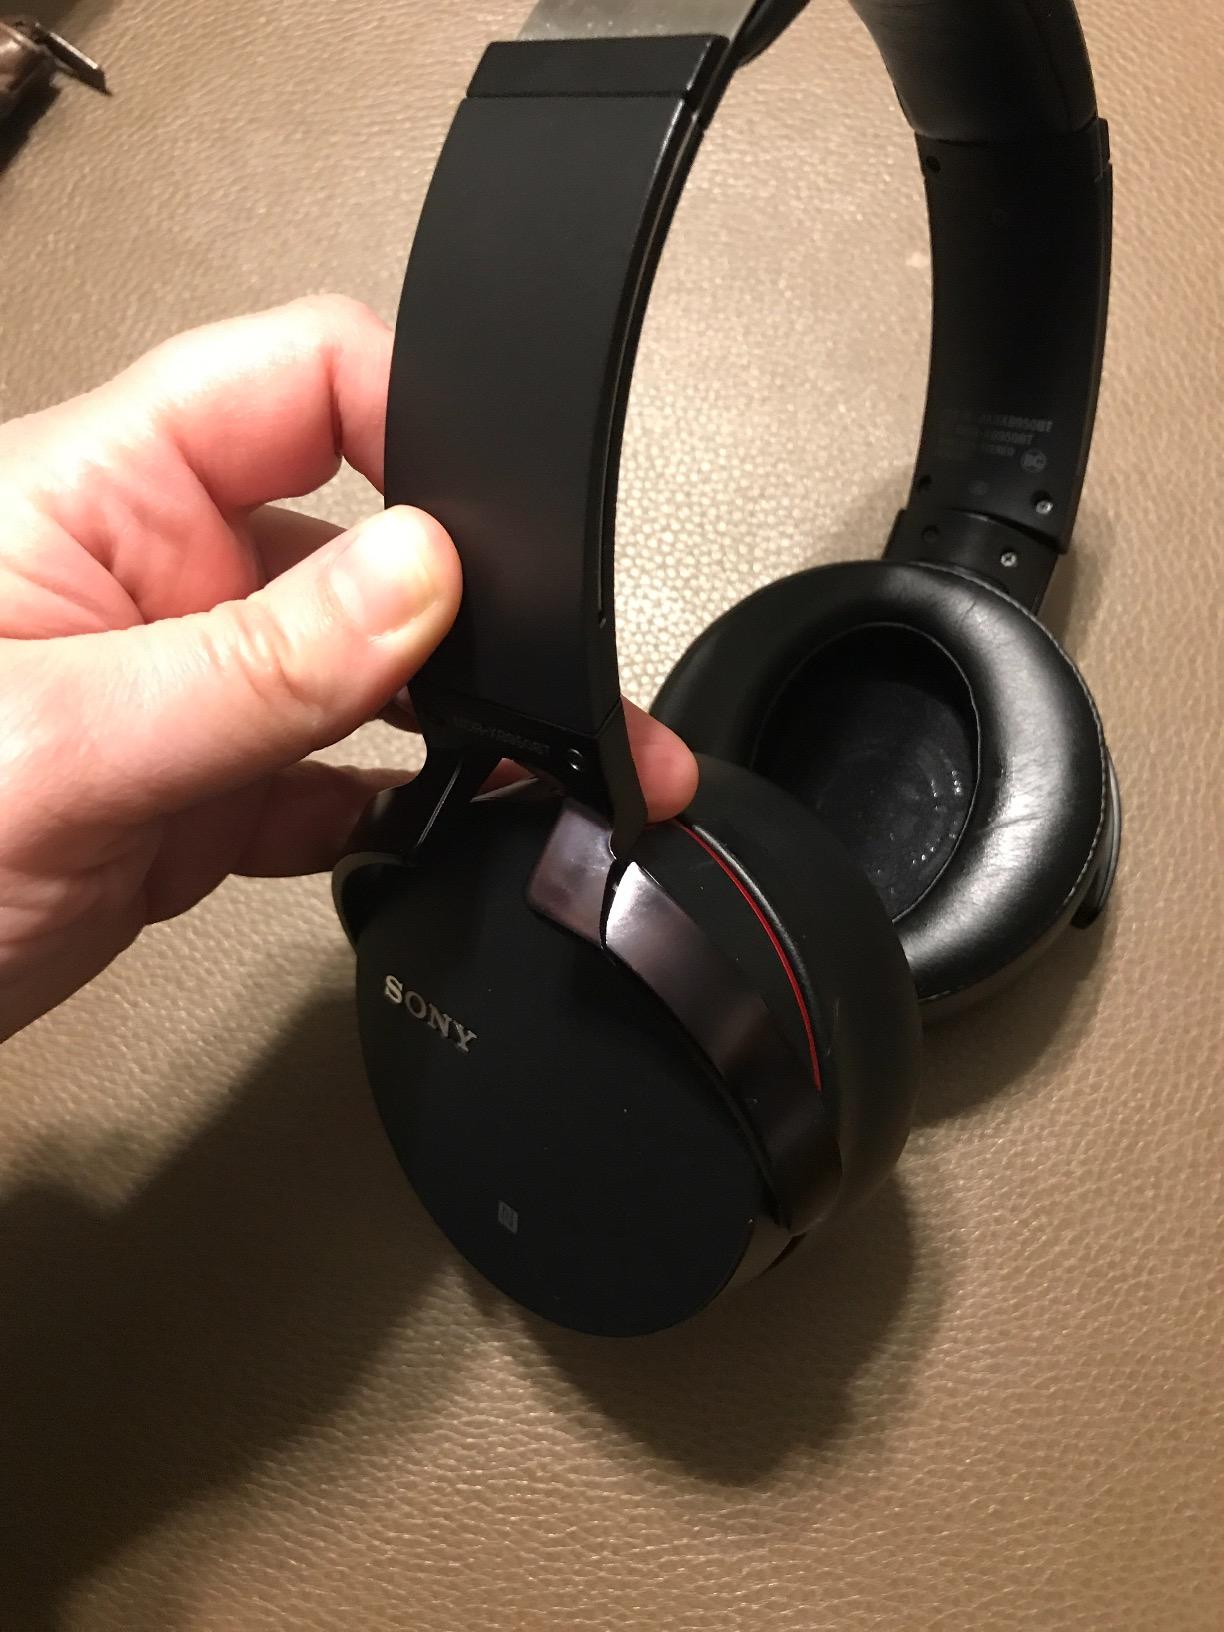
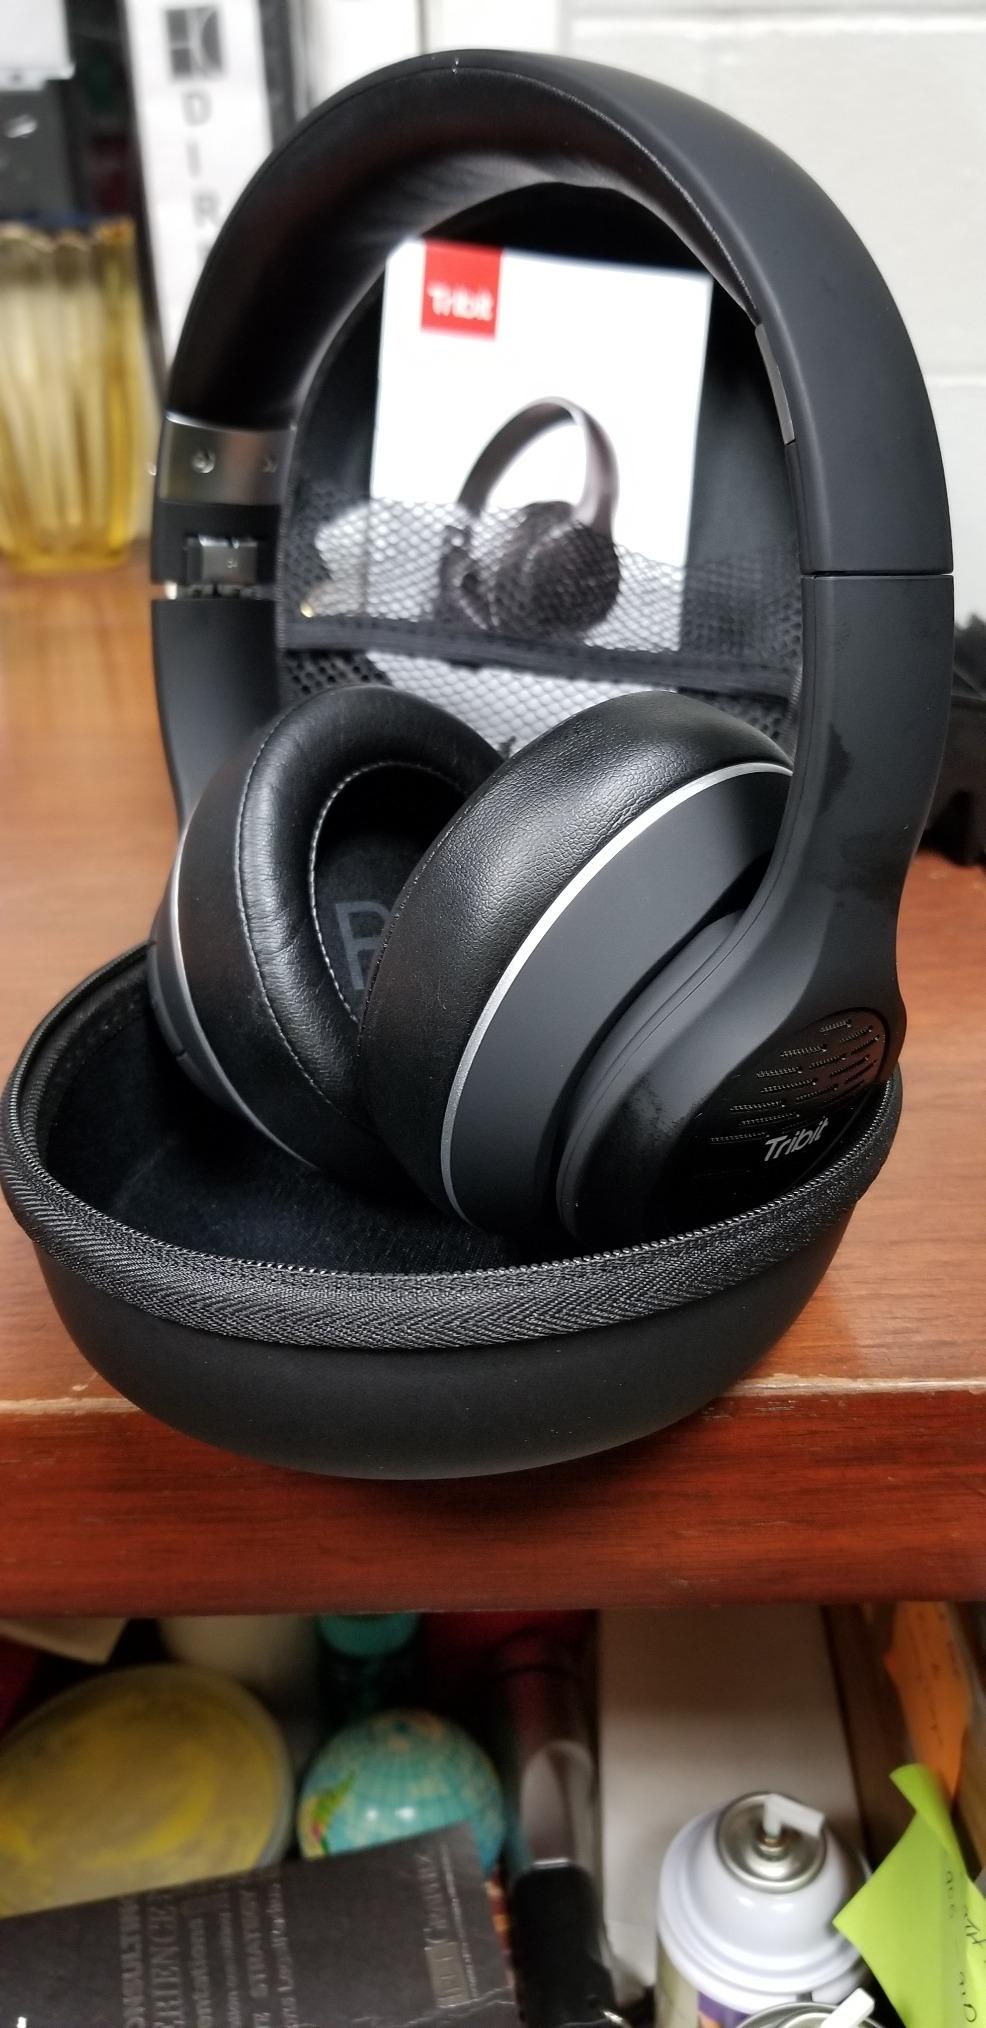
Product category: headphones
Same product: no